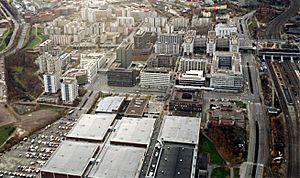
Itä-Pasila, est une section du quartier de Pasila à Helsinki, en Finlande.
Pohjois-Pasila, est une section du quartier de Pasila à Helsinki, en Finlande